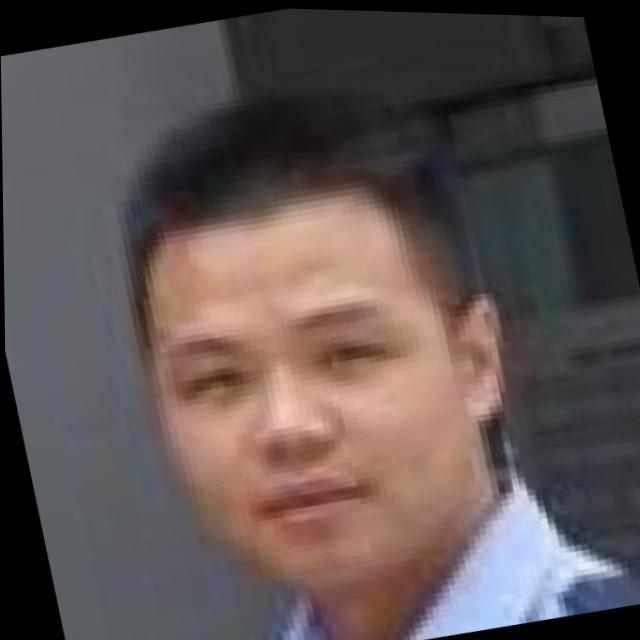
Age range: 21-44